Aragon

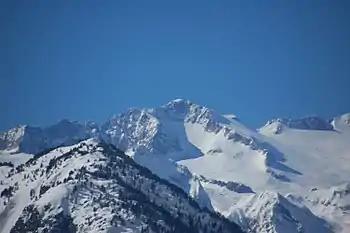
Aneto peak is the highest point of all Pyrenees. It is located in the Posets–Maladeta Natural Park.

The area of Aragon is of which belong to the province of Huesca, to the province of Zaragoza and to the province of Teruel. The total represents a 9.43% of the surface of Spain, being thus the fourth autonomous community in size behind Castile and León, Andalusia, and Castile-La Mancha.